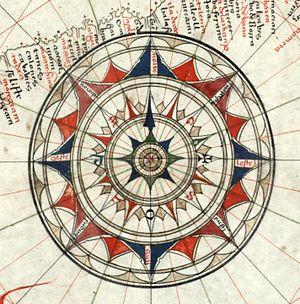
Jorge de Aguiar est un navigateur et cartographe portugais.